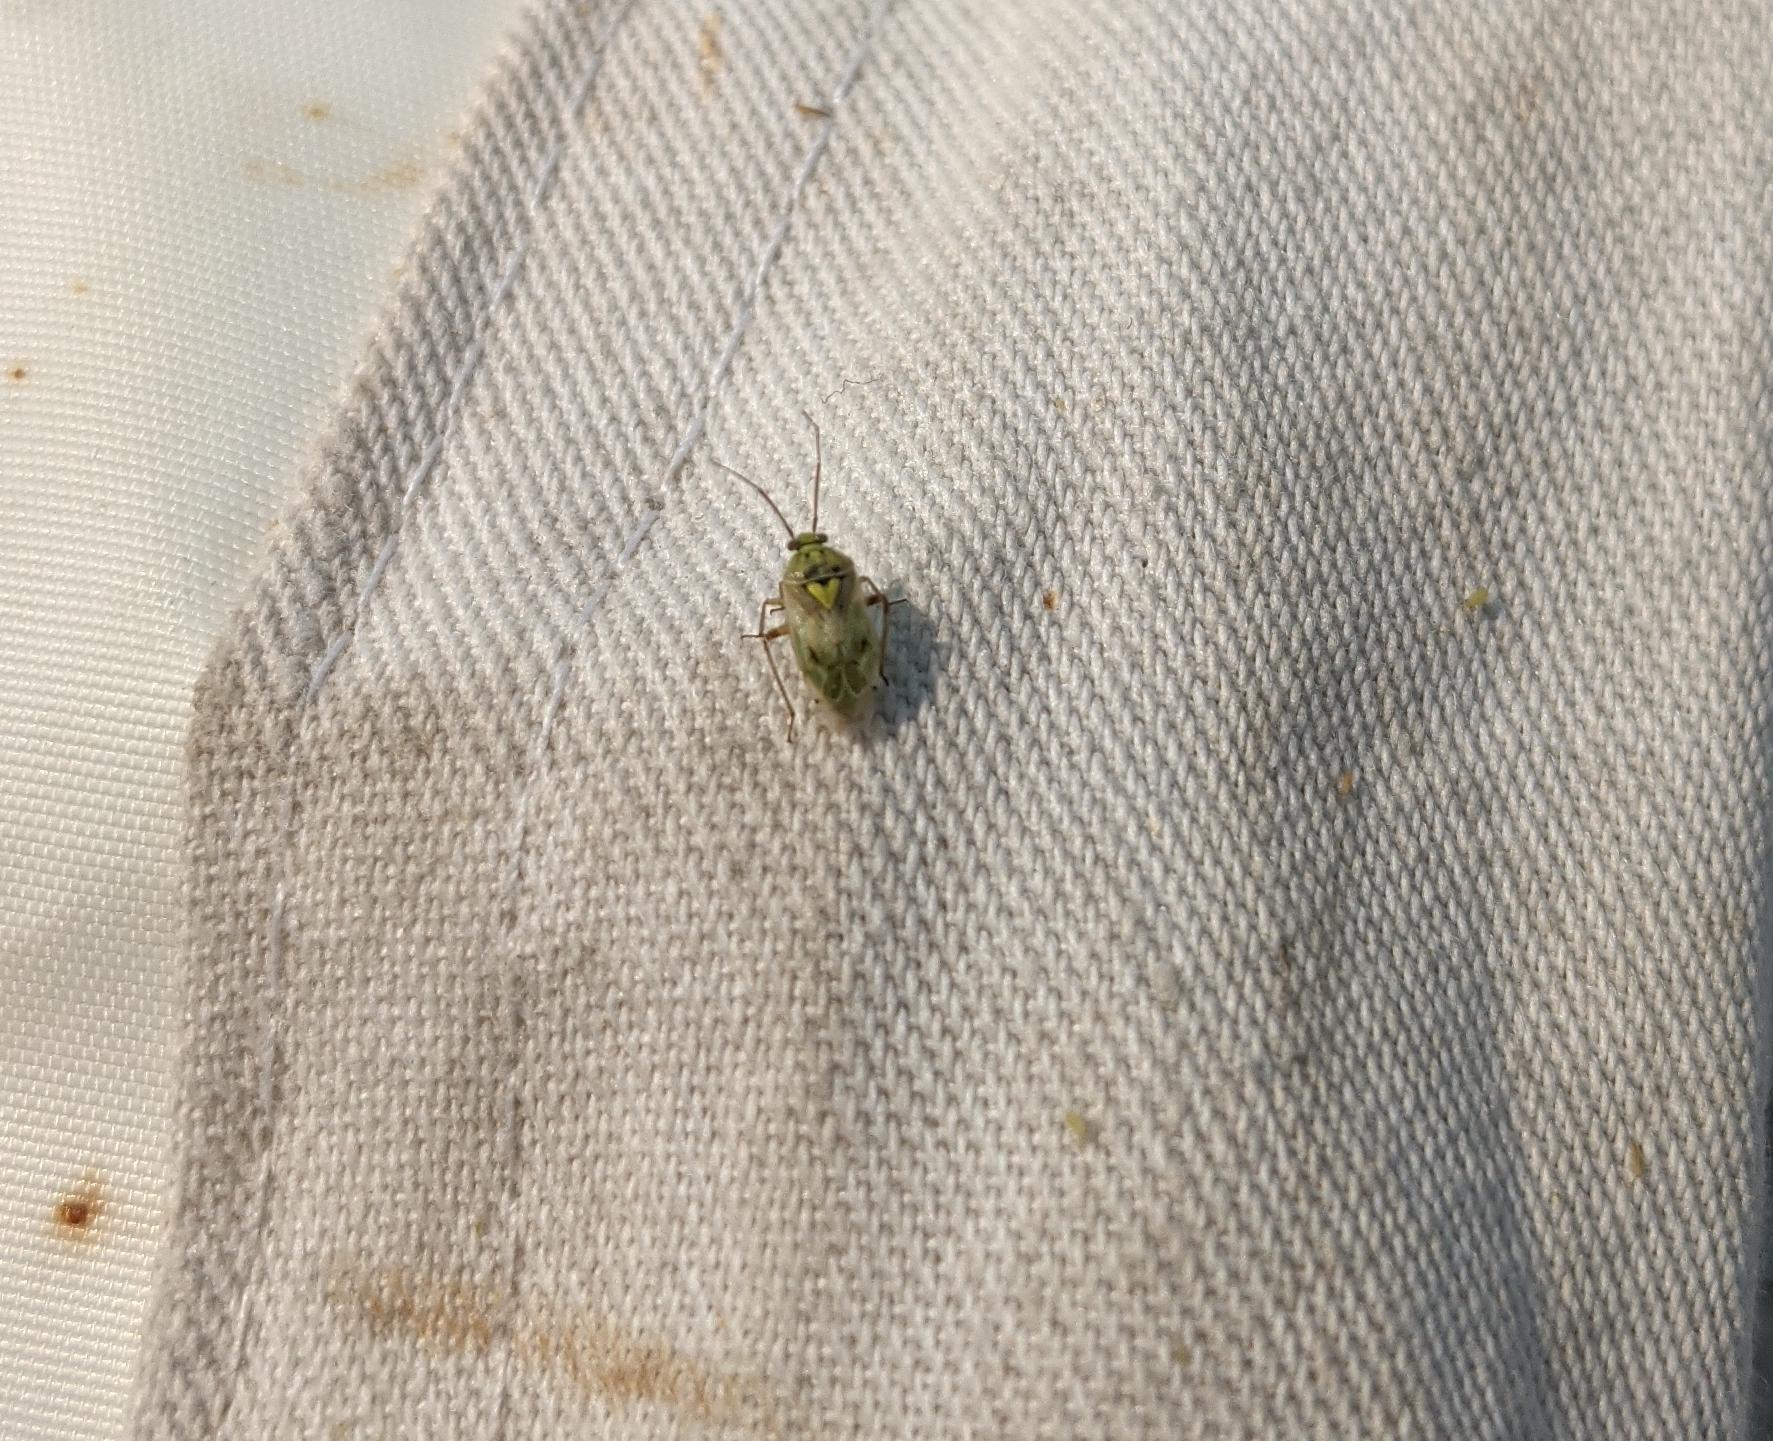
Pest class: lygus_bug